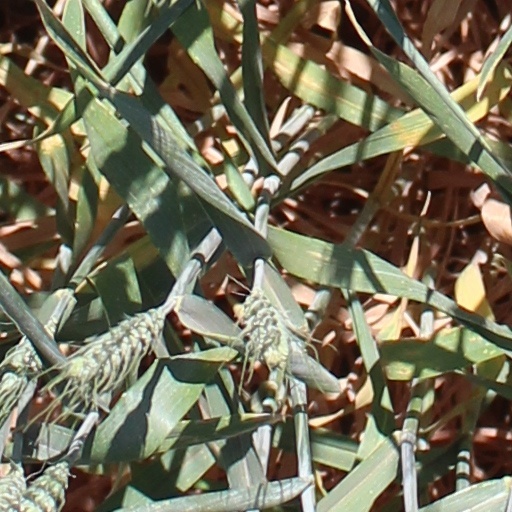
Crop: wheat